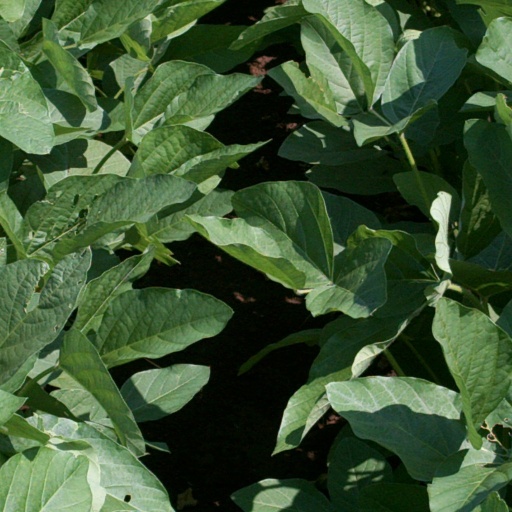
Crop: soybean